Indiana Territory

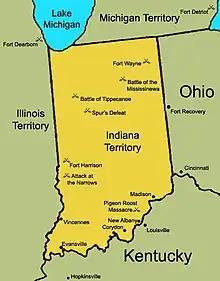
A map of the Indiana Territory in 1812 displaying notable places and battles in the War of 1812

When the Indiana Territory entered its semi-legislative phase of government, territorial inhabitants were allowed to elect representatives to the lower house of its bicameral legislature. President Jefferson delegated the task of choosing the five members of the Legislative Council (upper house of the legislature) to the governor, who chose from a list of ten candidates provided by the lower house.